Council Bluffs, Iowa

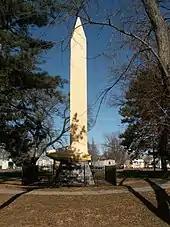
The Golden Spike Memorial was dedicated in 1939 during the world premiere of "Union Pacific" at milepost 0 of the transcontinental railroad

In 1926, the portion of Council Bluffs west of the Missouri River seceded to form Carter Lake, Iowa. Carter Lake had been cut off by a change in the course of the Missouri River.